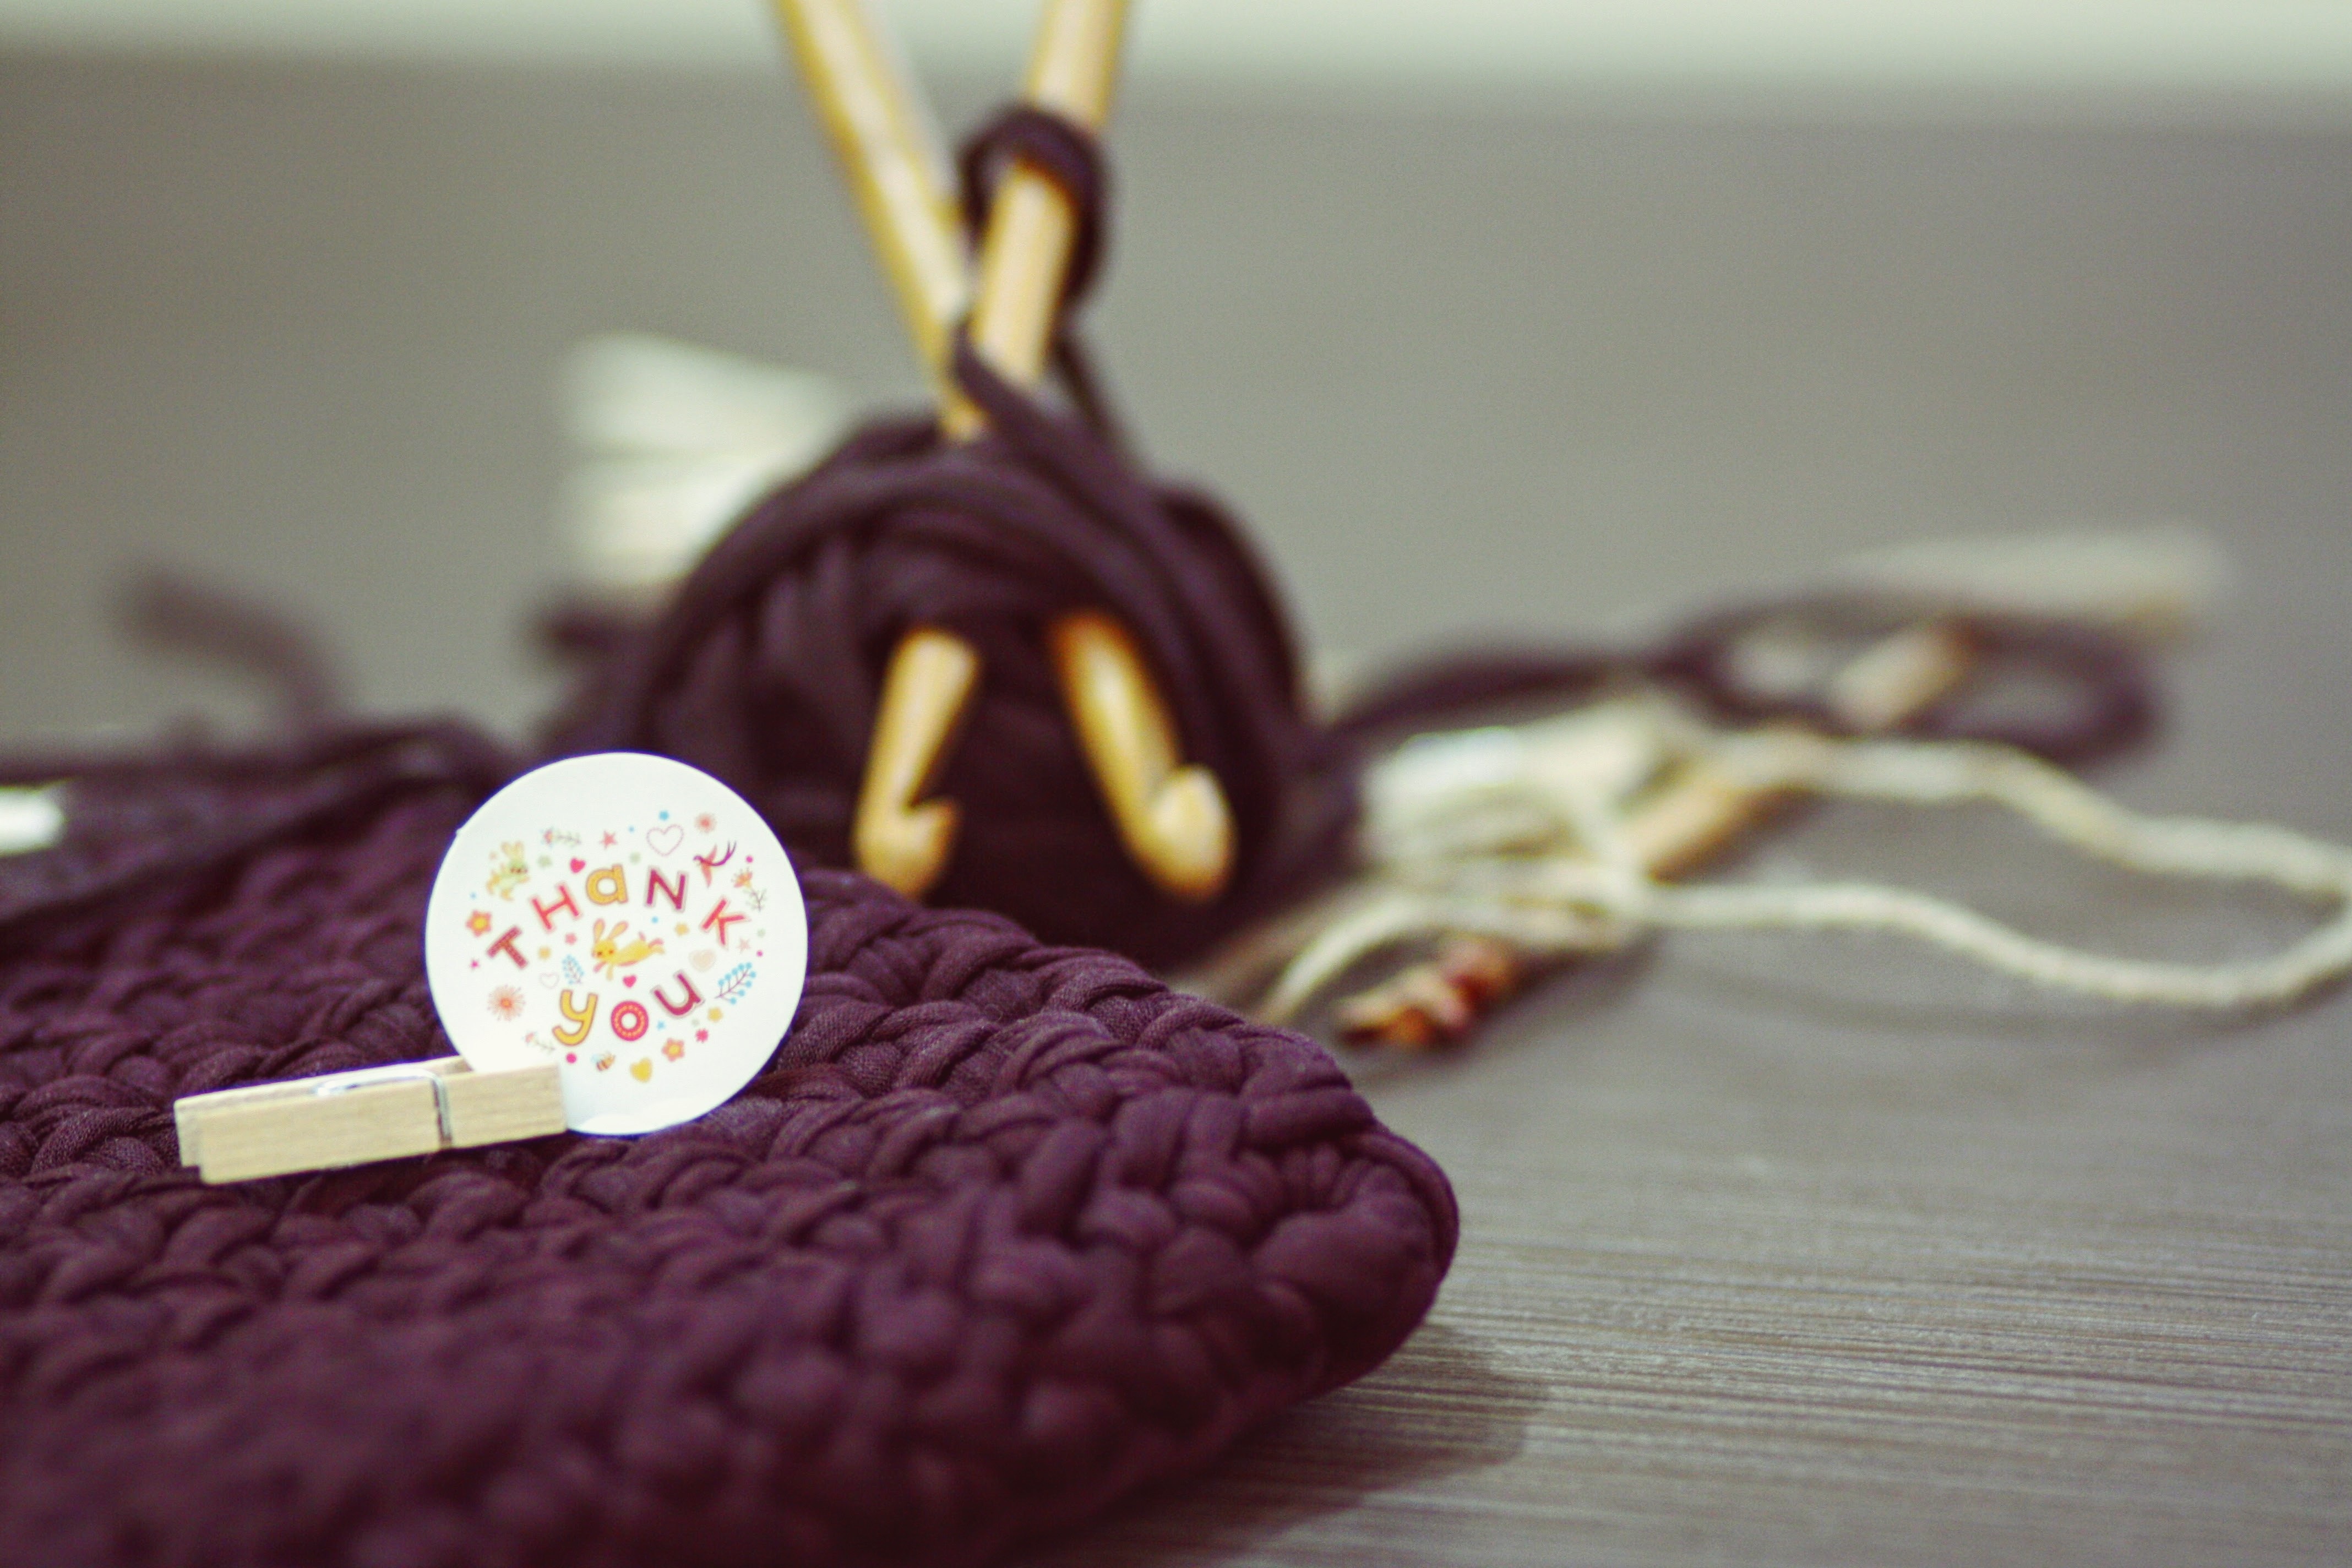
hand, texture, pattern, craft, knit, pink, yarn, material, thank you, hook, thread, jewellery, crochet, knitting, textile, art, diy, cotton, hobby, pendant, occupation, hand made, crocheting, fashion accessory